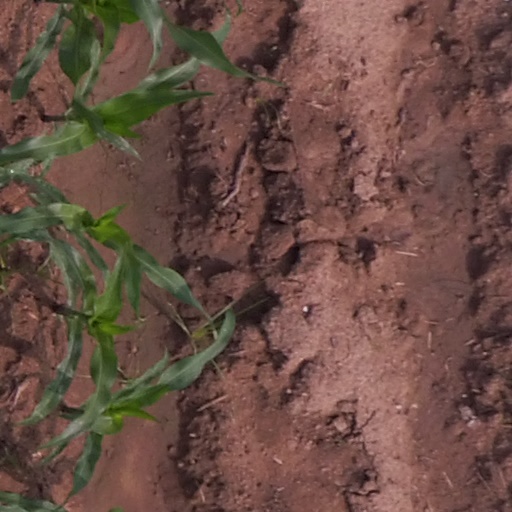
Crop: maize; corn